Tom McGrath (producer)

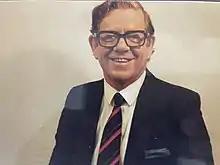

Thomas Patrick "Tom" McGrath (22 April 1930 - 10 April 1985) was a television producer at RTÉ Television, Ireland's national broadcaster. He is known for "pioneering" "The Late Late Show" in 1962, and selecting Gay Byrne to host the show. He was also credited with introducing Terry Wogan and Mike Murphy's first television series. He chose the song "All Kinds of Everything" for the 1970 National Song Contest, and selected Dana to sing it. It won both the national final therefore becoming Ireland's entry, and went on to win the 1970 Eurovision contest. He later produced and directed Ireland's staging of the 1971 Eurovision contest.